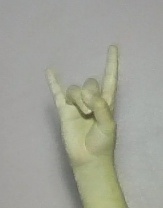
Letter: la